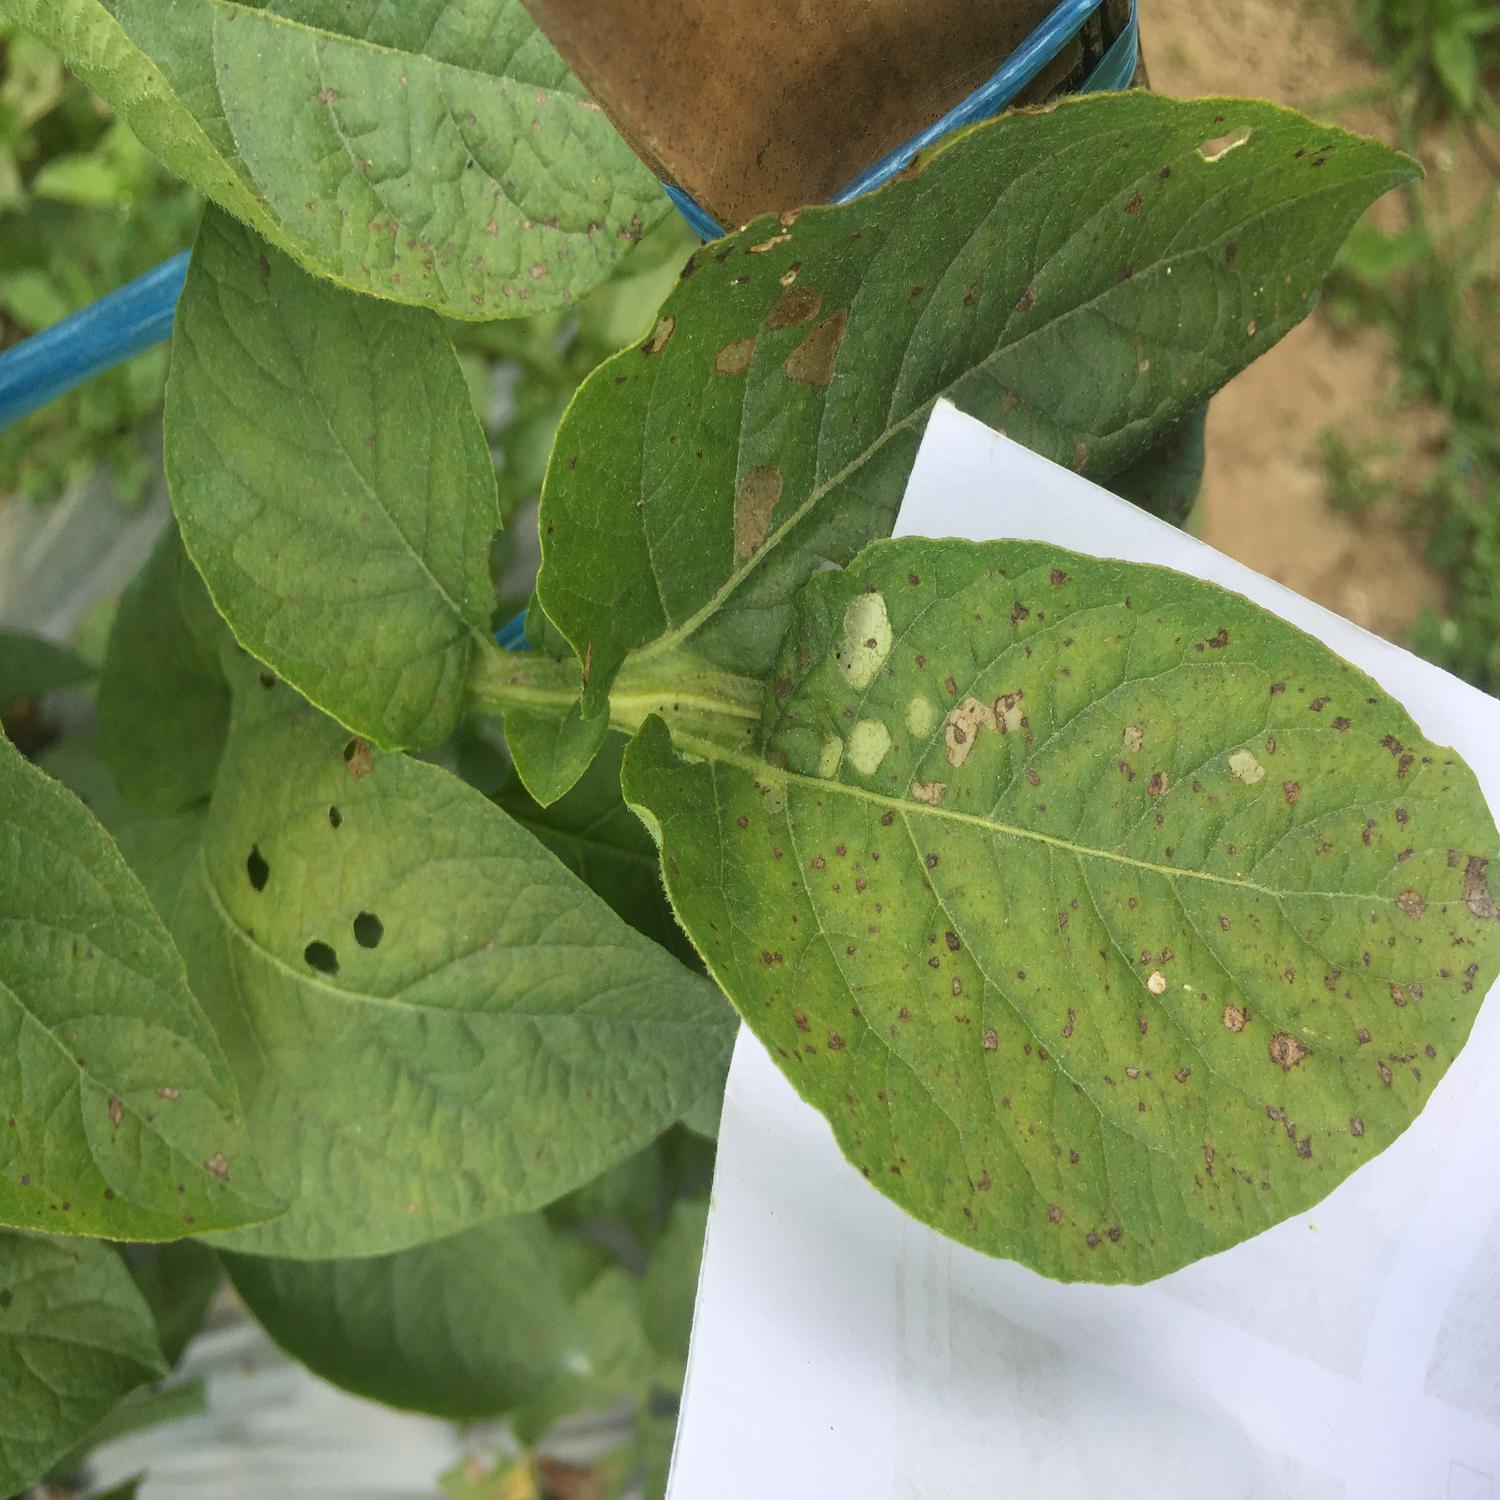
Label: Fungi